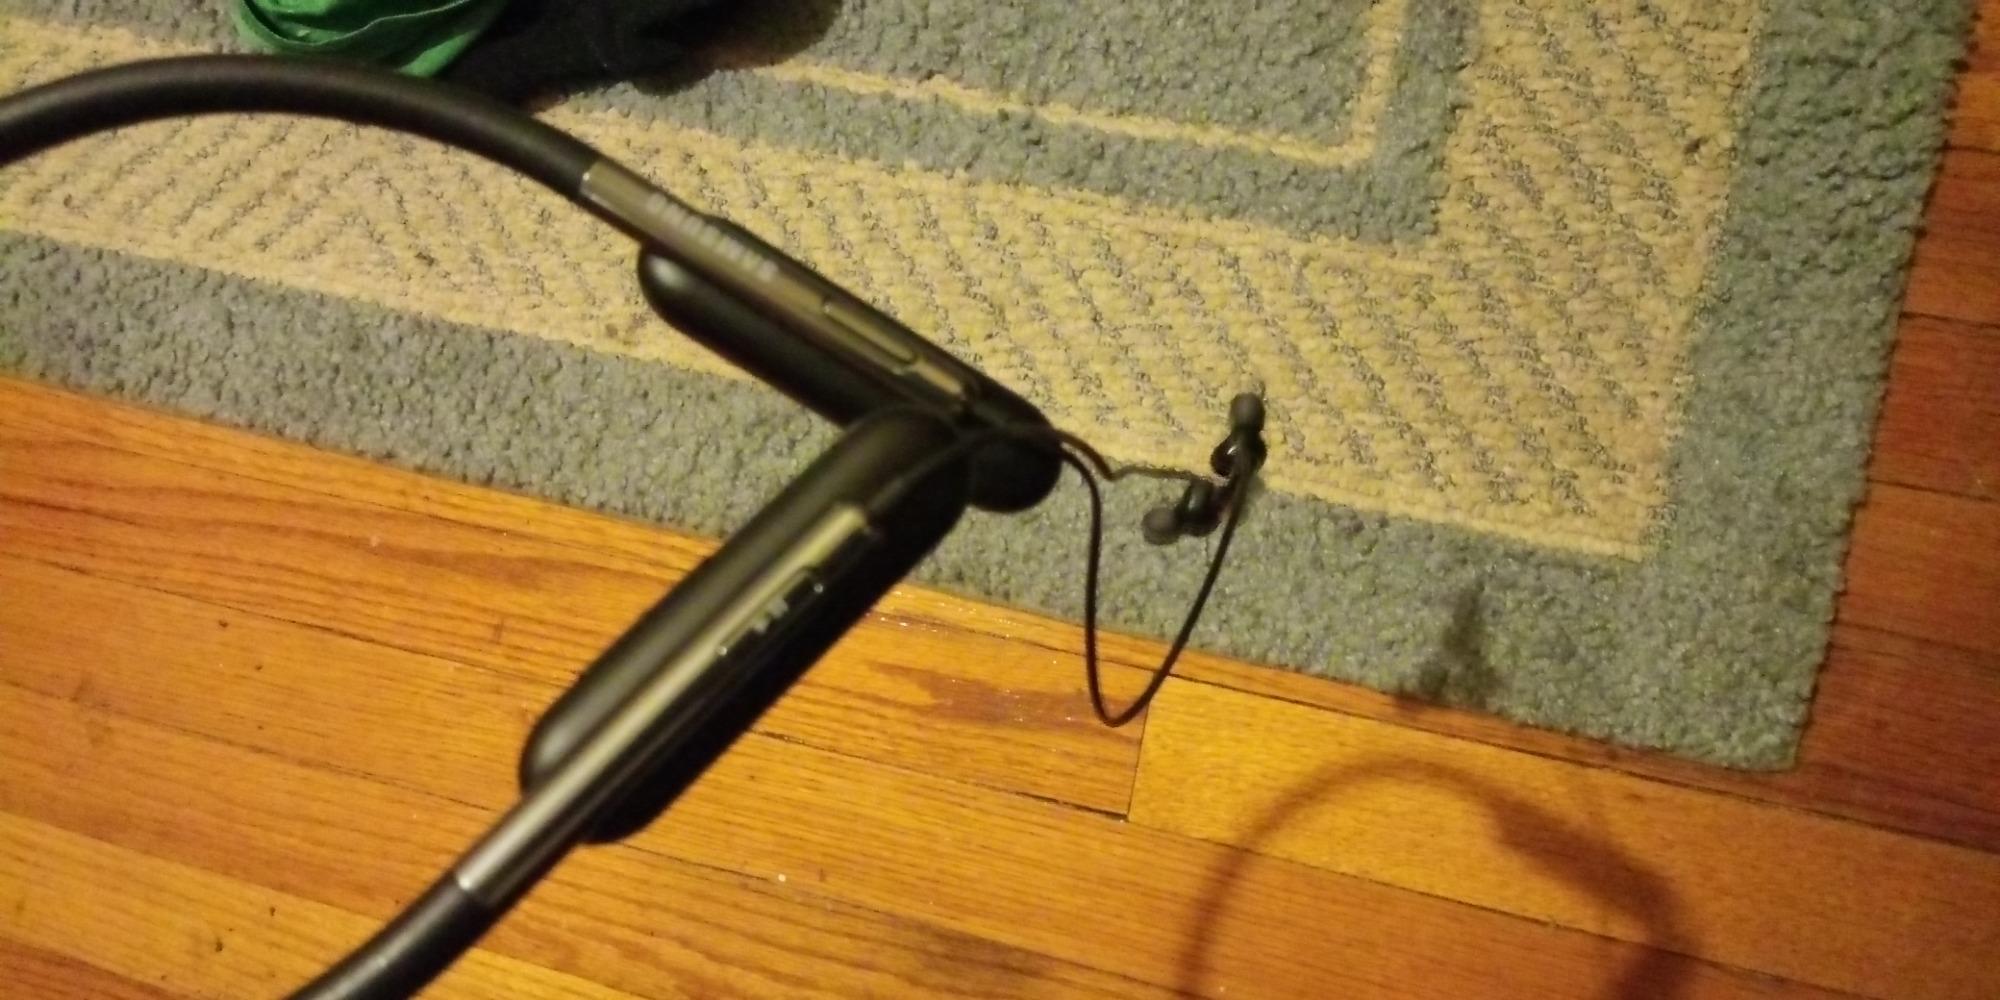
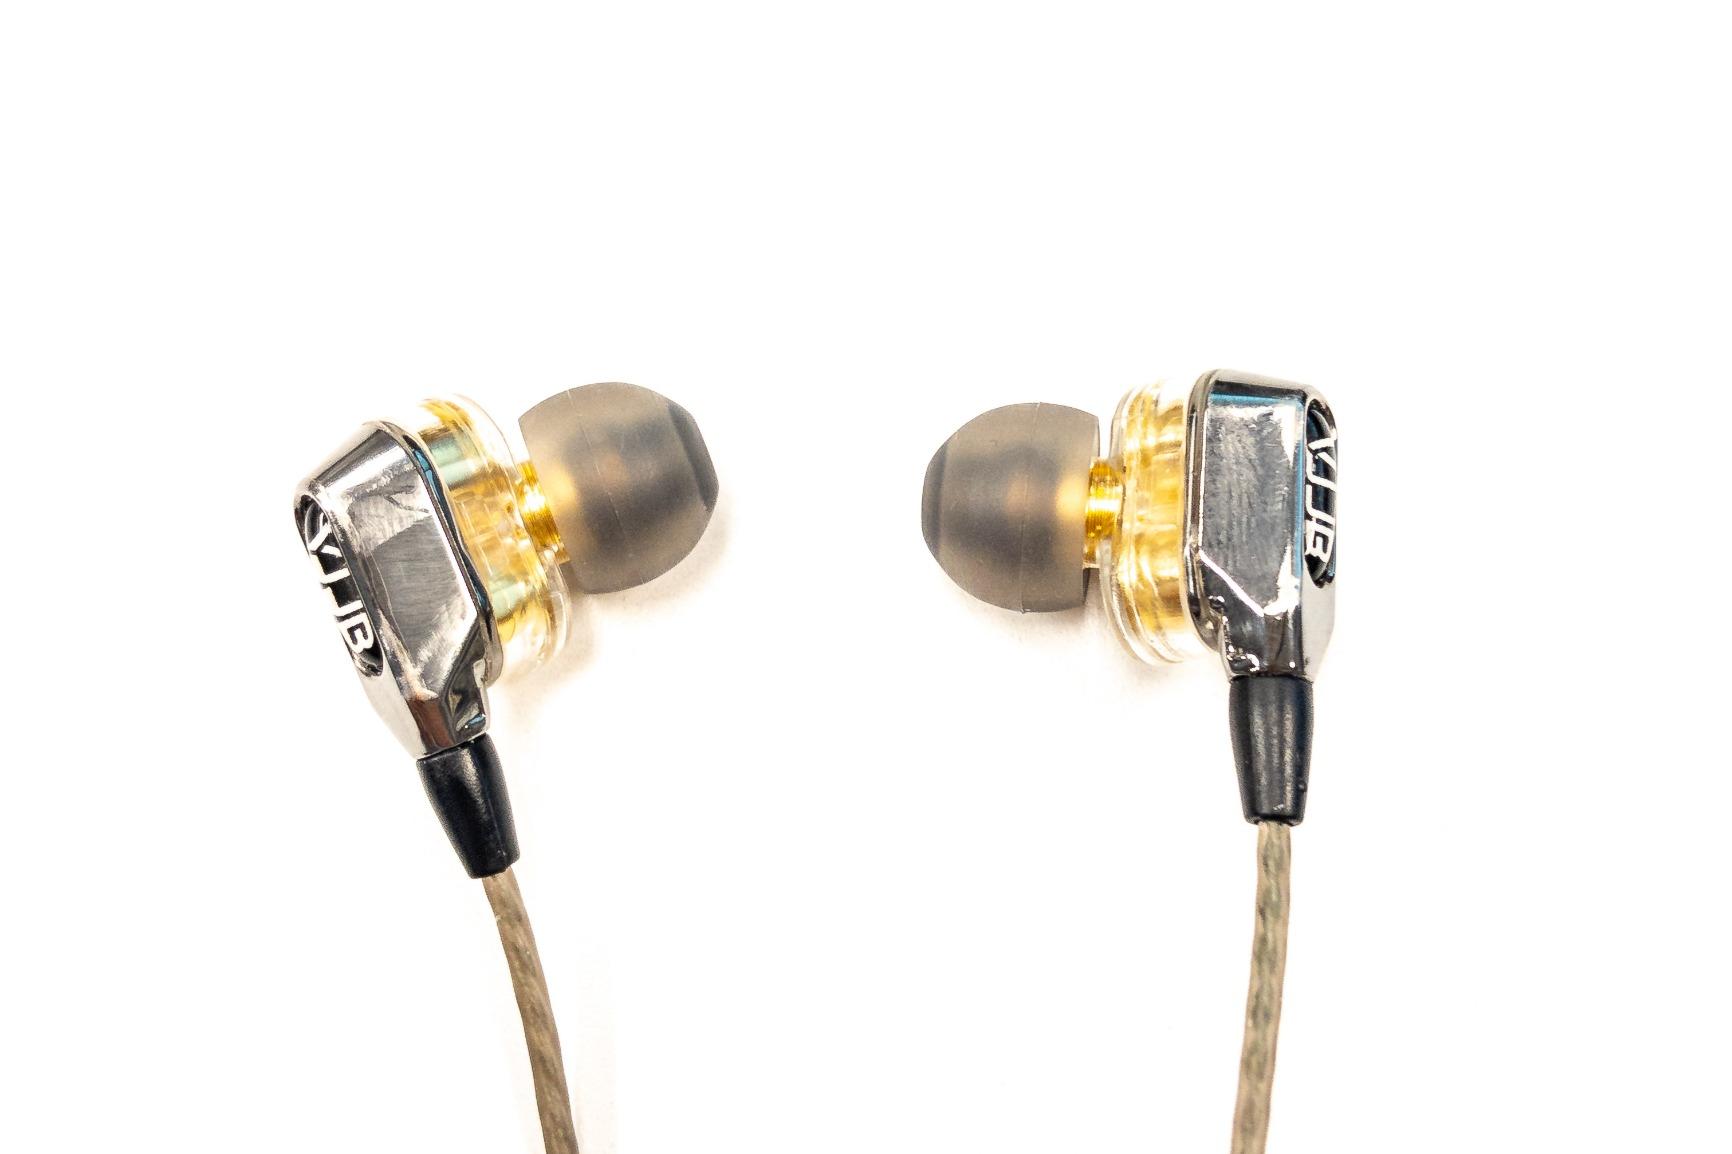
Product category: headphones
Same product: no